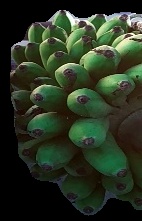
Variety: rasbale
Grade: grade2